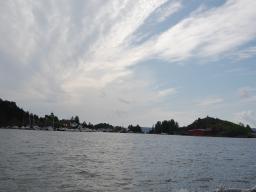
Label: Background_without_leaves